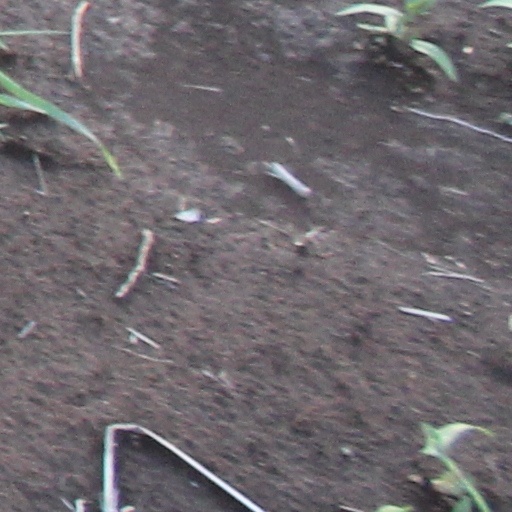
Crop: wheat